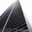
Label: skyscraper